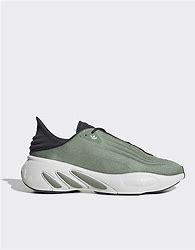
Brand: Adidas
Model: Adifom Sltn